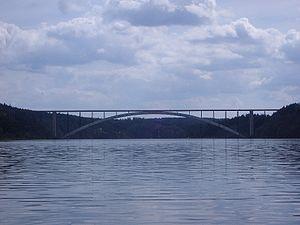
Le pont de Žďákov est un ouvrage d'art qui traverse la Vltava en République tchèque.